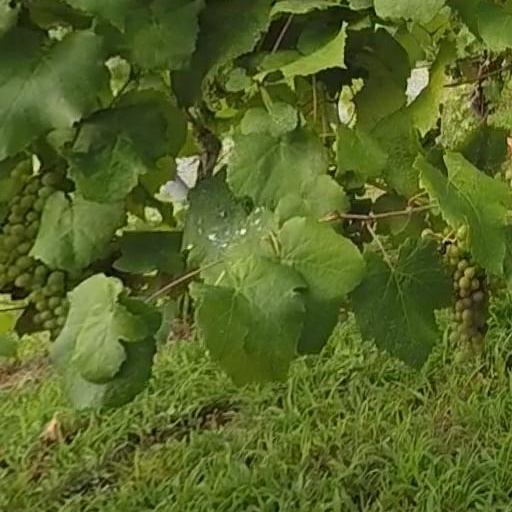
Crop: grape